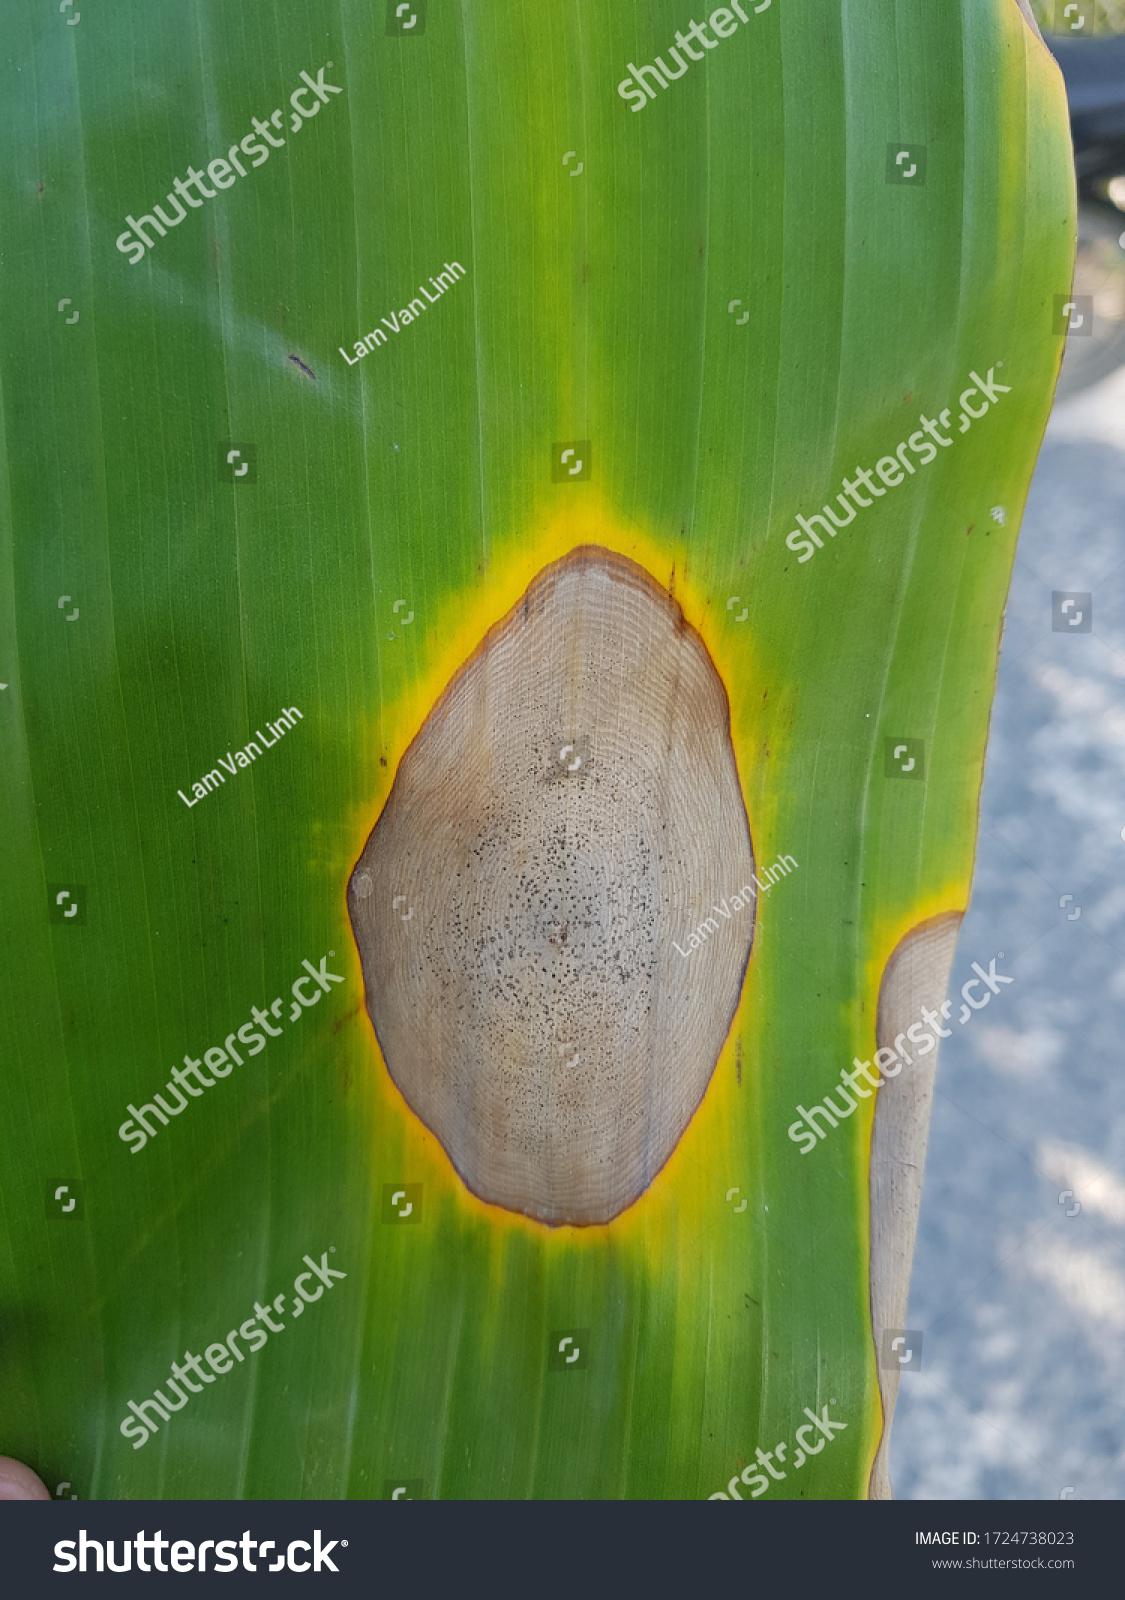
Plant: Banana
Disease: banana cordana leaf spot